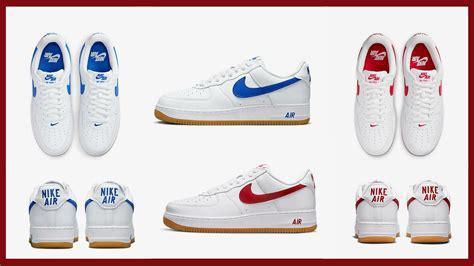
Brand: Nike
Model: Force 1